Łańcut Castle

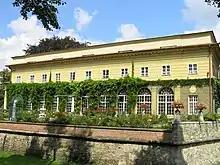
The orangery and fortifications

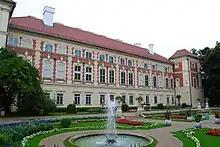
Italian garden

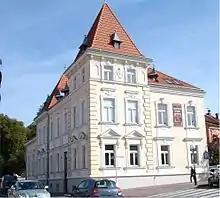
Historical casino which once was part of the estate

The history of Łańcut is much older than the castle erected in 1642. It goes back to the times of King Casimir III the Great, who founded here a town in accordance with the Magdeburg Rights in the 14th century. At the time Łańcut was owned by the Pilecki family, who had connections with the royal Jagiellonian Dynasty. The head of the family, Otton Pilecki, was a close friend of the king and his wife, Jadwiga, became the godmother to the future successor, Władysław II Jagiełło (1352–1434). Later the connections were strengthened with their daughter Elżbieta's marriage to the king. Władysław II Jagiełło is believed to have visited Łańcut twice. Between World War I and World War II, the local townspeople still pointed to a lime tree growing on a hill, a former site of the Pilecki's wooden fortified mansion, where the king was believed to have relaxed with his third wife Elżbieta. After the Pilecki clan has died out, Łańcut became the property of the Stadnicki family. The most famous of them was Stanisław, the governor of Sigulda. Stadnicki extended and modernised the castle in 1610 during the reign of Sigismund III.